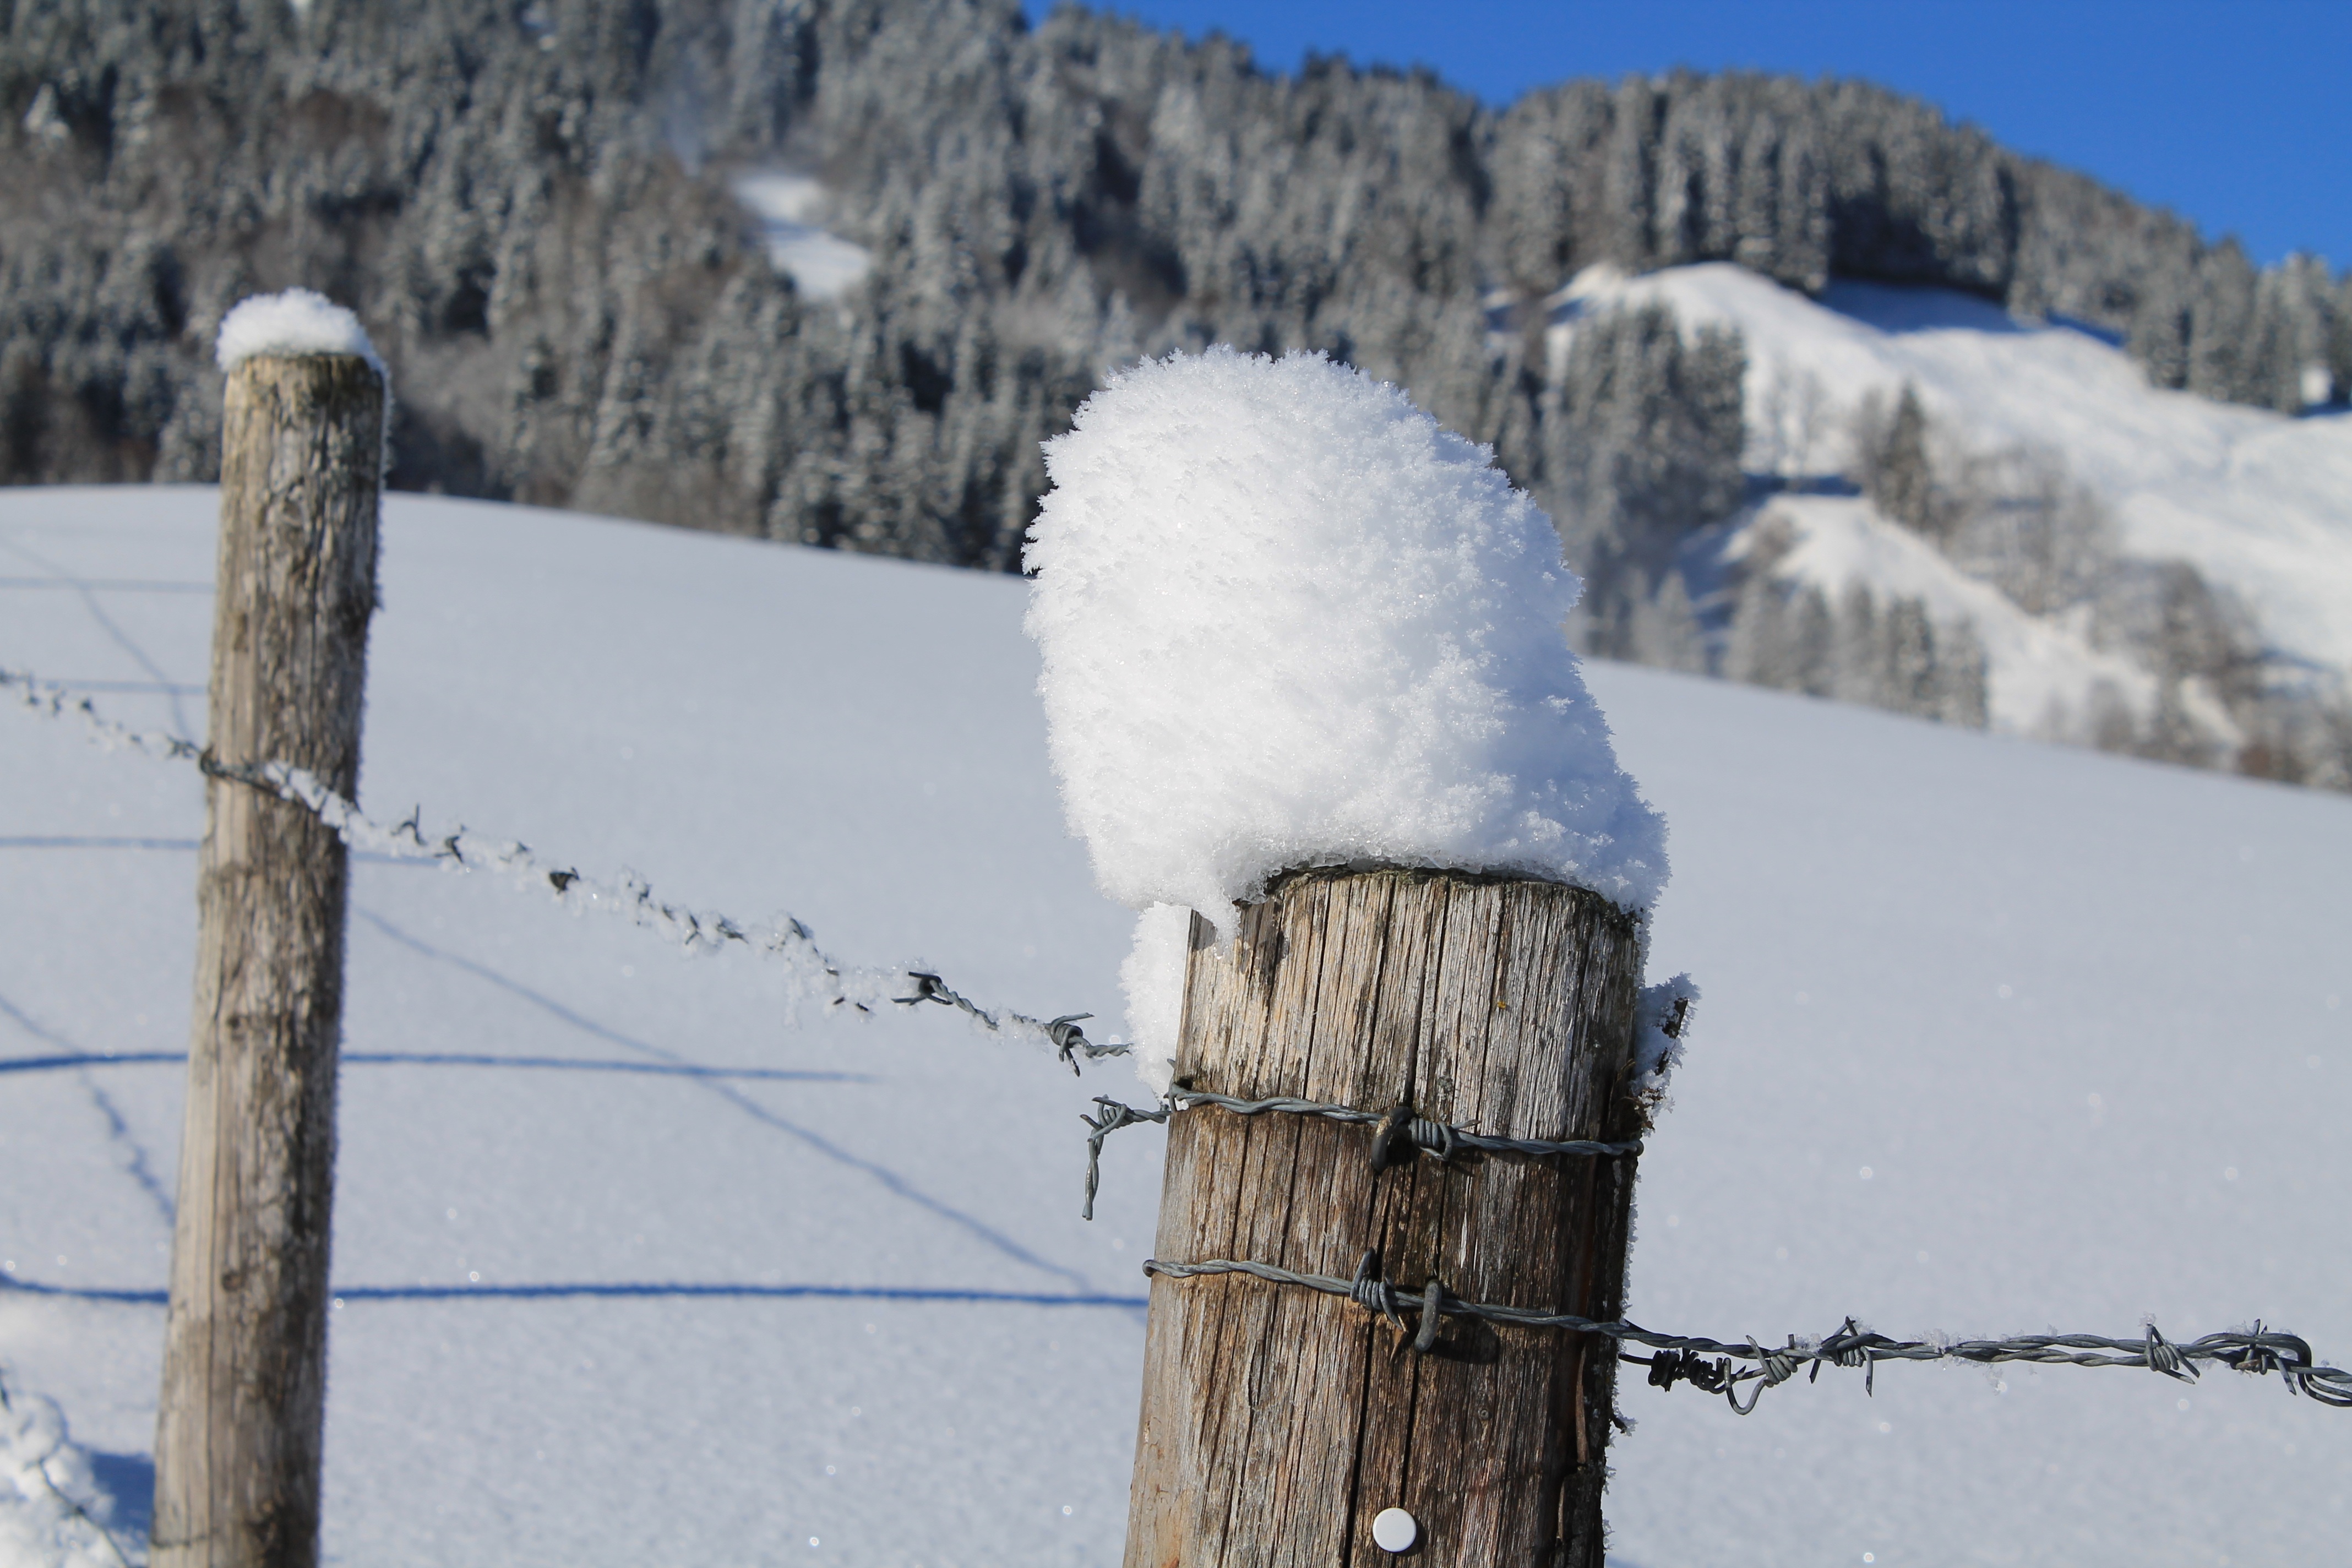
snow, winter, fence, barbed wire, pile, weather, season, freezing, winter mood, bare wired, outdoor structure